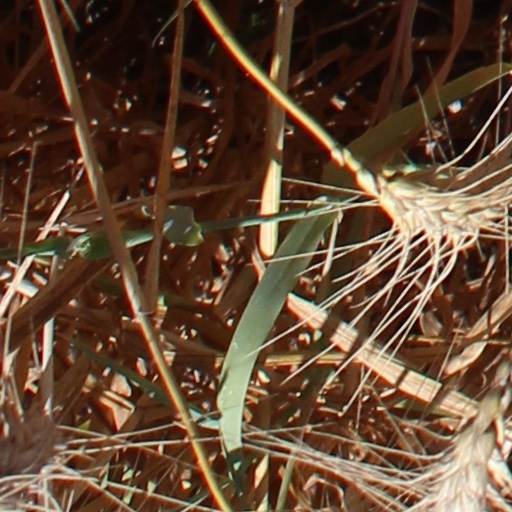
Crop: wheat